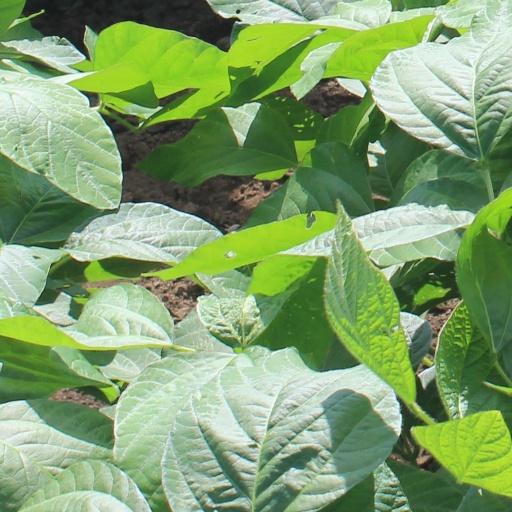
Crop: soybean